DeWitt Stetten Jr.

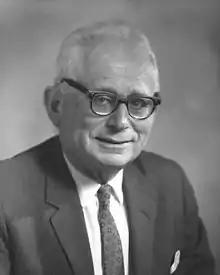

Dewitt Stetten Jr. (May 31, 1909 – August 28, 1990) was an American biochemist. Stetten was dean of the medical school of Rutgers University, president of the Foundation for Advanced Education in the Sciences, and a member of the National Academy of Sciences.